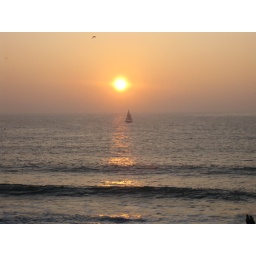
by my house going for walking